Ed Blankmeyer

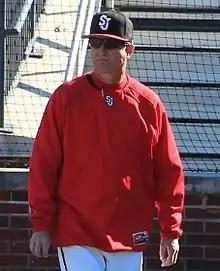
Blankmeyer in 2013

Edward A. Blankmeyer (born December 15, 1954) is an American professional baseball coach and former second baseman. He was most recently the manager of the Brooklyn Cyclones of the New York–Penn League.